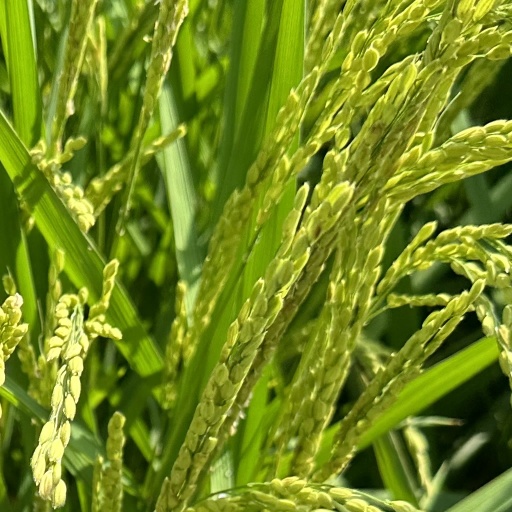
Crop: rice